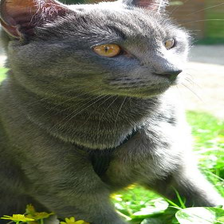
Species: cat
Breed: Russian Blue